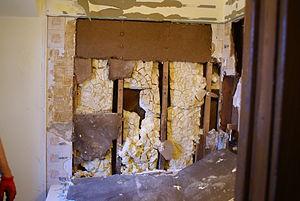
Ancienne mousse isolante expansée (Urée-formaldéhyde) exposée à l'occasion de la rénovation d'une salle de bain (13 février 2012)
La mousse isolante d'urée-formaldéhyde, aussi appelée mousse urée-formol, est constituée de résine urée-formol à laquelle on a ajouté un agent gonflant. Le mélange, qui s'apparente à de la mousse à raser, est habituellement injecté par air comprimé à l'intérieur des murs d'une habitation. Cet isolant fut très populaire en Amérique du Nord et en Europe durant les années 1970, mais de nombreuses allégations de problèmes de santé causés par le formaldéhyde relâché par la MIUF causent un déclin important de son utilisation au début des années 1980.
La mousse est un milieu complexe constitué d'une matière condensée intimement mêlée à un volume supérieur de gaz et néanmoins continue. Selon que la matière condensée est liquide ou solide on parle de mousse liquide ou de mousse solide.